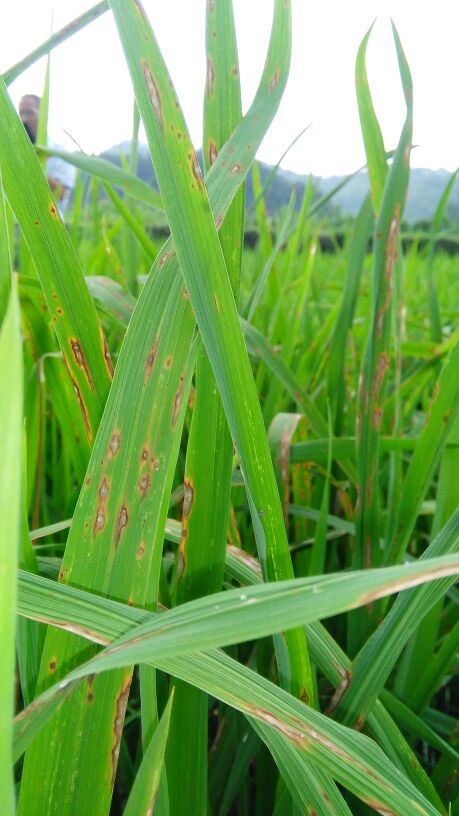
Plant: Rice
Disease: rice blast